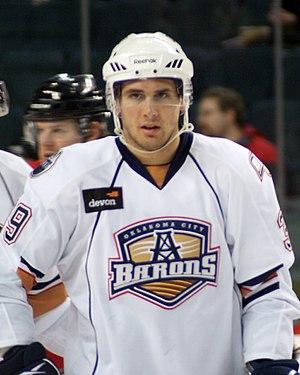
Chris Vande Velde est un joueur professionnel américain de hockey sur glace.